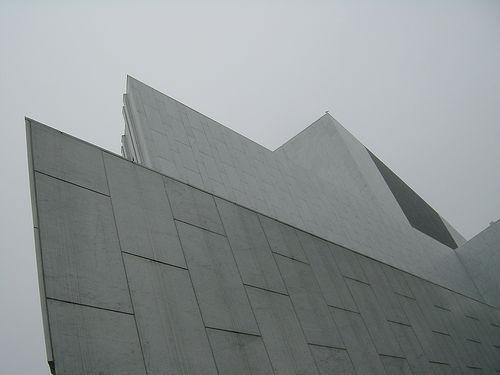
Weather: cloudy or overcast